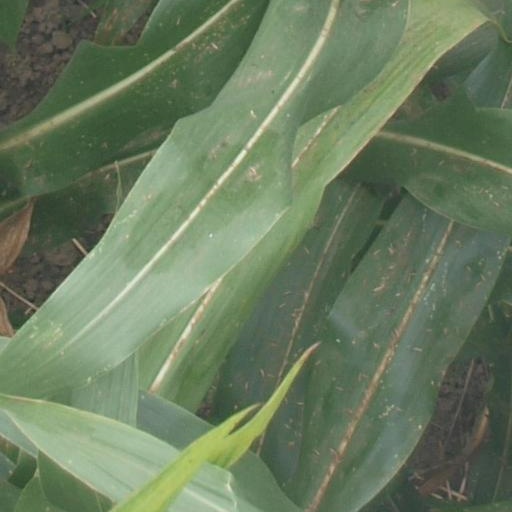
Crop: maize; corn